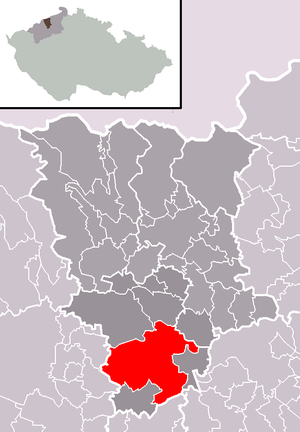
Hrobčice est une commune du district de Teplice, dans la région d'Ústí nad Labem, en Tchéquie. Sa population s'élevait à 1 393 habitants en 2018.